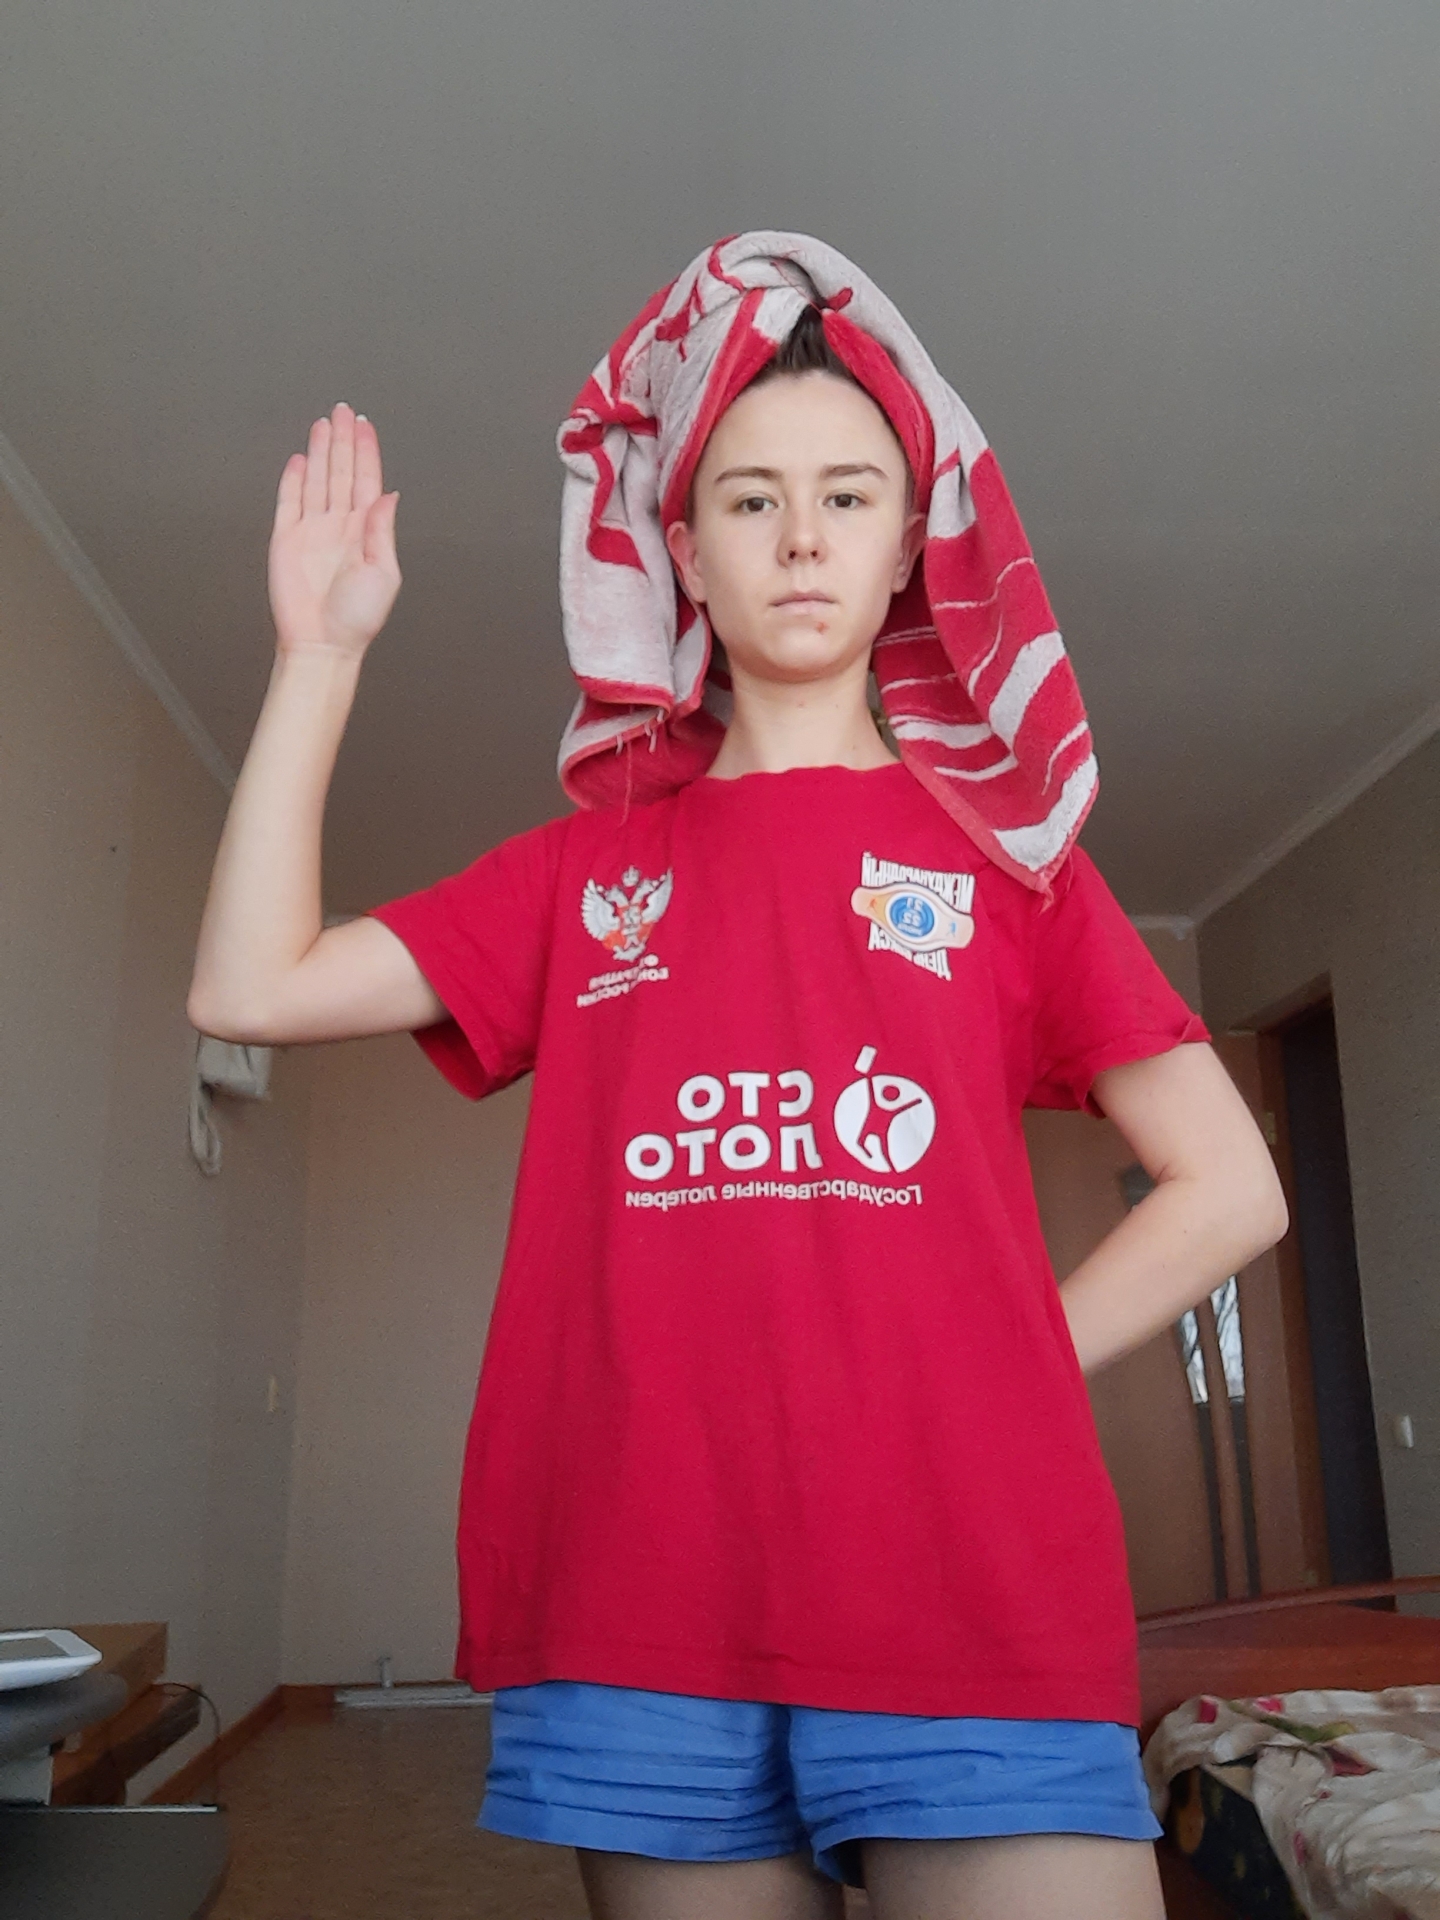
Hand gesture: stop